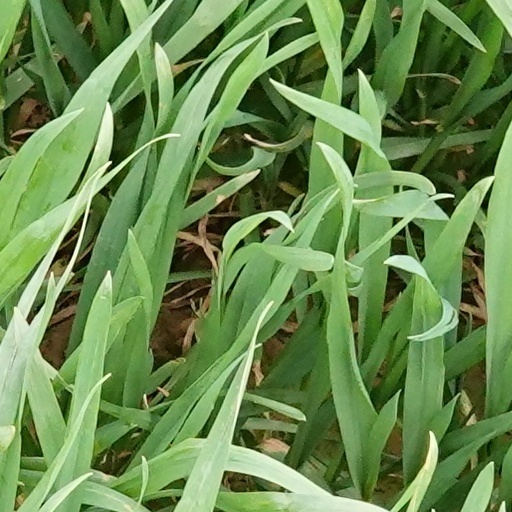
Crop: wheat